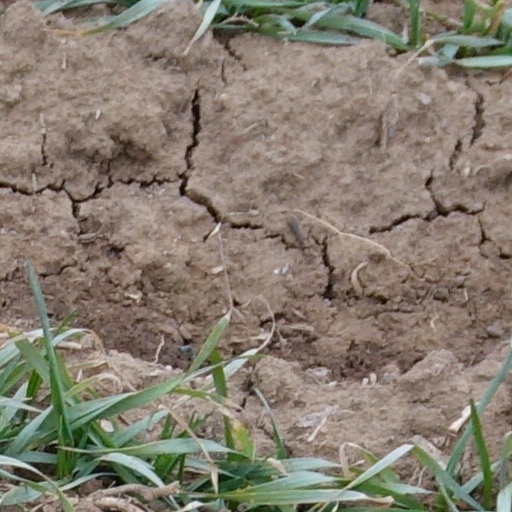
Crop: wheat